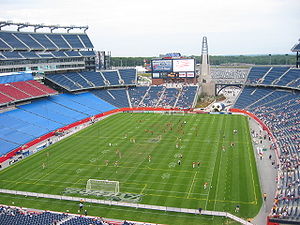
Gillette Stadium
Gillette Stadium
Gillette Stadium er et stadion i Foxborough syd for Boston i Massachusetts, USA, der er hjemmebane for NFL-klubben New England Patriots. Stadionet har plads til 68.756 tilskuere. Det blev indviet 9. september 2002, hvor det erstattede Patriots gamle hjemmebane Foxboro Stadium. Stadionet er navngivet efter sponsoren Gillette.